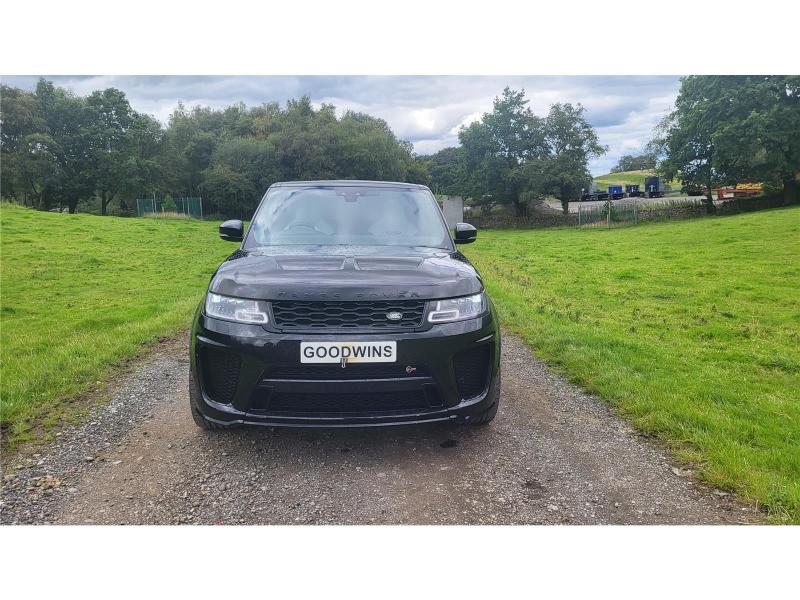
Aucun dommage détecté.
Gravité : aucun